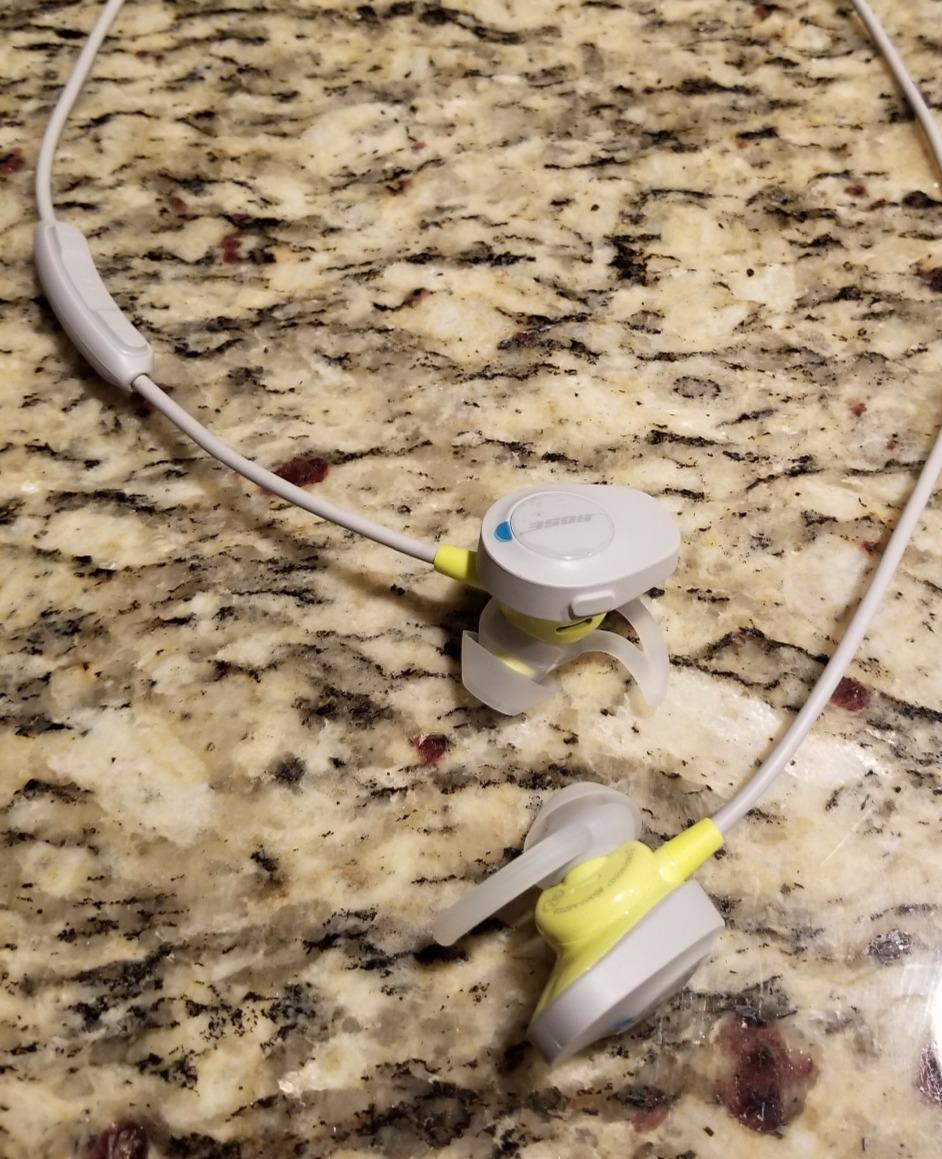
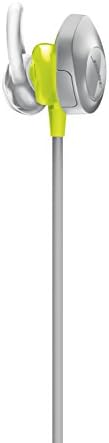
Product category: headphones
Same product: yes